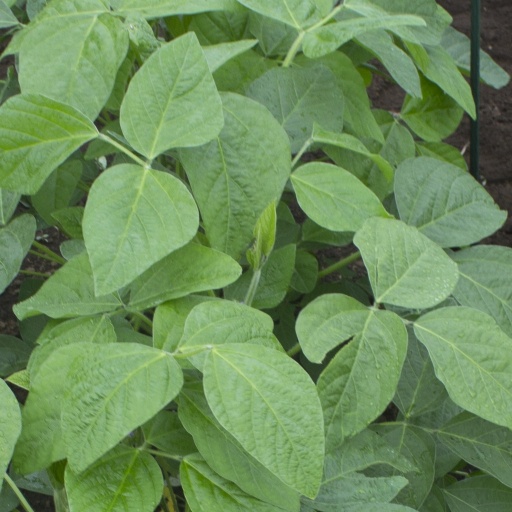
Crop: soybean